Antagonistic pleiotropy hypothesis

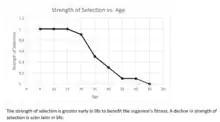
Strength of natural selection plot as a function of age

The antagonistic pleiotropy hypothesis (APT) is a theory in evolutionary biology that suggests certain genes may confer beneficial effects early in an organism's life, enhancing reproductive success, while also causing detrimental effects later in life, contributing to the aging process.